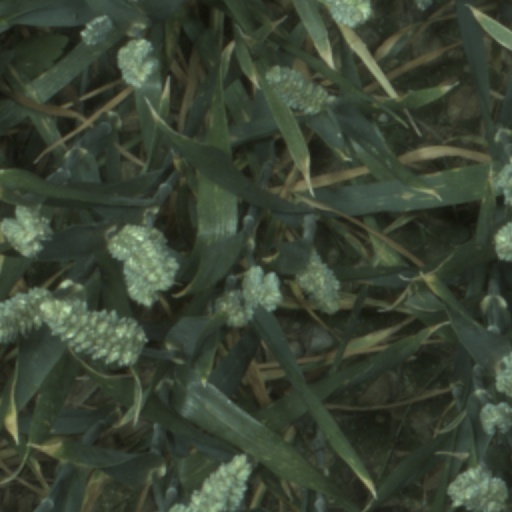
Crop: wheat